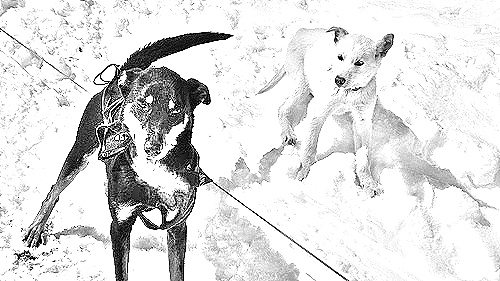
Portrait style: Sketch Portrait